Louisbourg Lighthouse

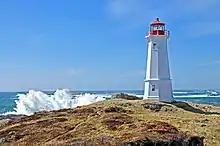

Louisbourg Lighthouse is an active Canadian lighthouse in Louisbourg, Nova Scotia. The current tower is the fourth in a series of lighthouses that have been built on the site, the earliest was the first lighthouse in Canada.